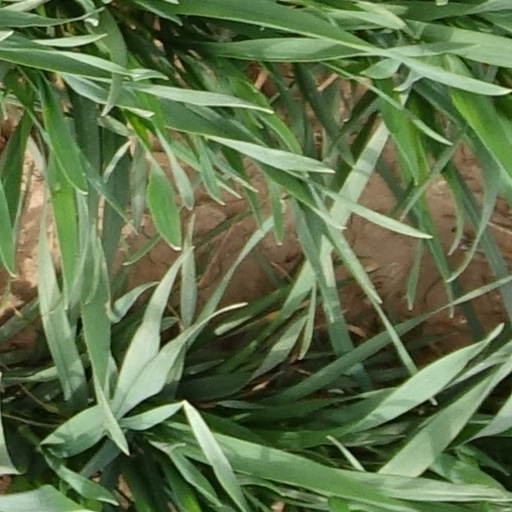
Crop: wheat